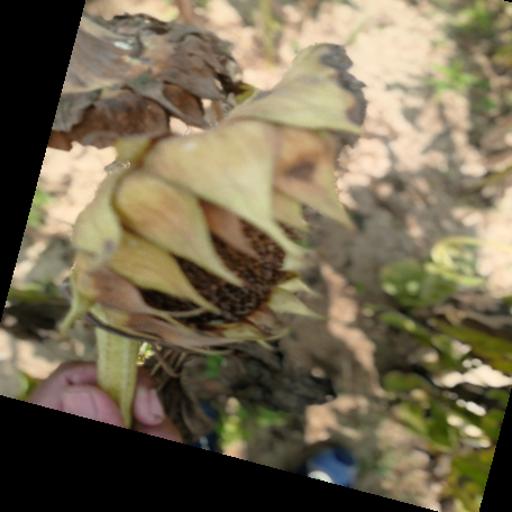
Label: Gray_mold